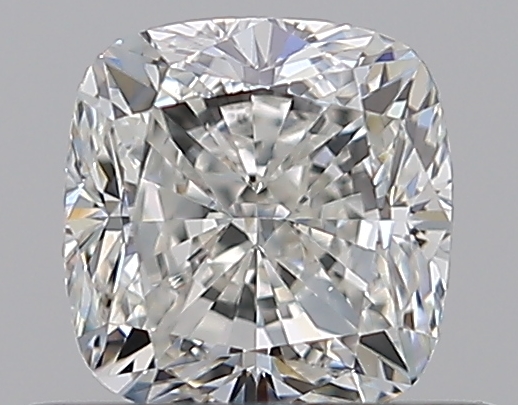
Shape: cushion
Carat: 0.59
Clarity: VS2
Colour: I
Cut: VG
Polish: EX
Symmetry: VG
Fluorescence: M
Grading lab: GIA
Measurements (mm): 4.65 x 4.5 x 3.22